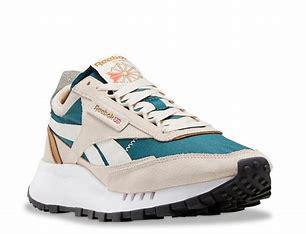
Brand: Reebok
Model: Cl Legacy